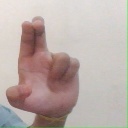
अक्षर: आ